Persecution of Kashmiri Shias

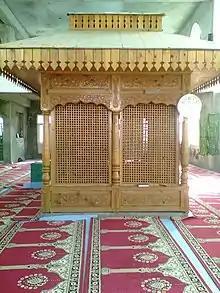
Tomb of Mir Shams-ud-Din Araqi

In 1381 CE, after Timur invaded Iran, Mir Syed Ali Hamdani, an Iranian Sufi arrived in Kashmir with a large number of disciples and preached Islam.